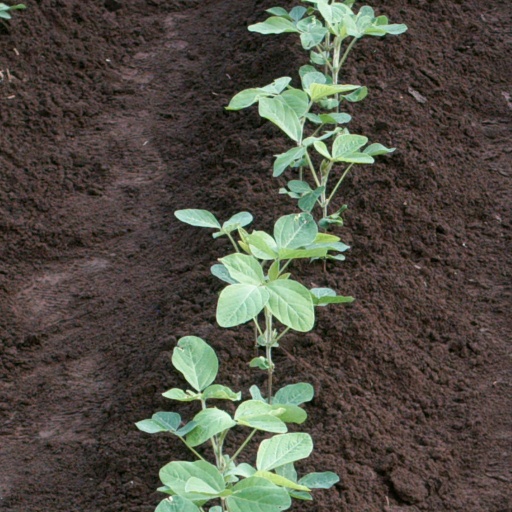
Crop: soybean